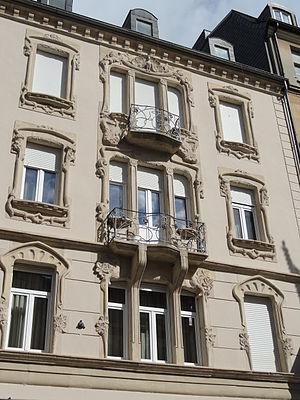
Cet article recense les édifices de style Art nouveau sur le territoire du Grand-Duché de Luxembourg.
La rue de l'Alzette est une des principales rues d'Esch-sur-Alzette, seconde ville du grand duché de Luxembourg par le nombre de ses habitants.